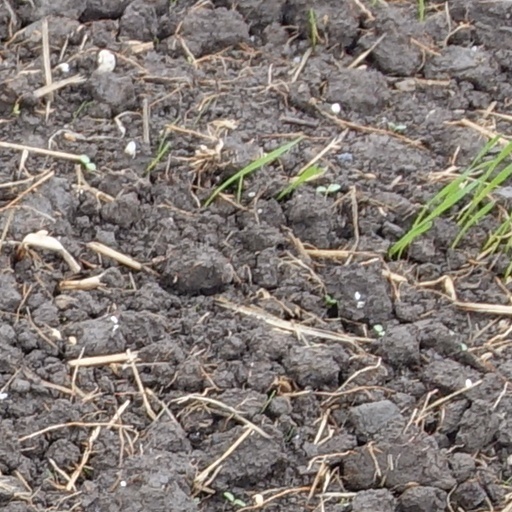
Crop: wheat